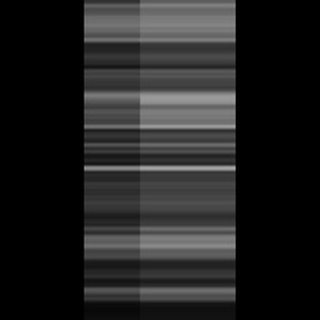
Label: sugarcane_yellow_leaf_disease